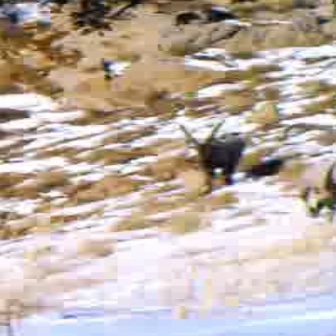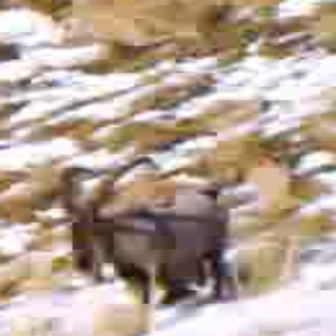
  Please identify the target specified by the bounding box [173,117,249,192] in the first image and locate it in the second image. Return the coordinates in [x_min,y_min,x_max,y_max] format.
Answer: [50,151,230,331]